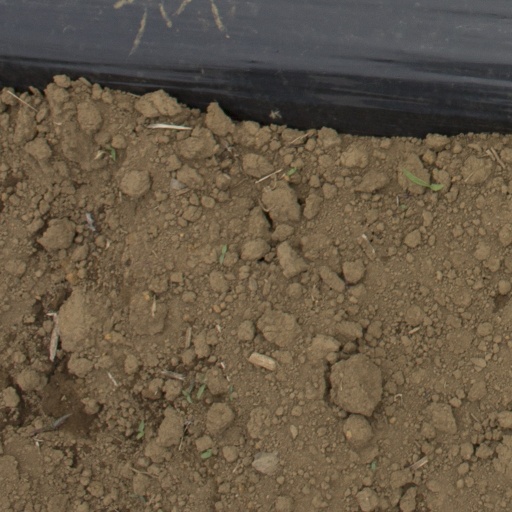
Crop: Jerusalem artichoke